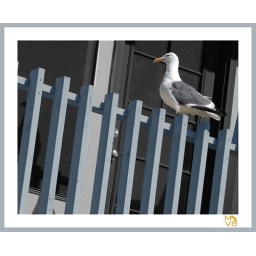
seagull in blue fence